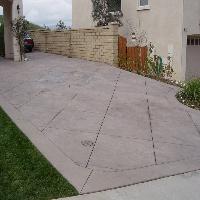
Weather: cloudy or overcast